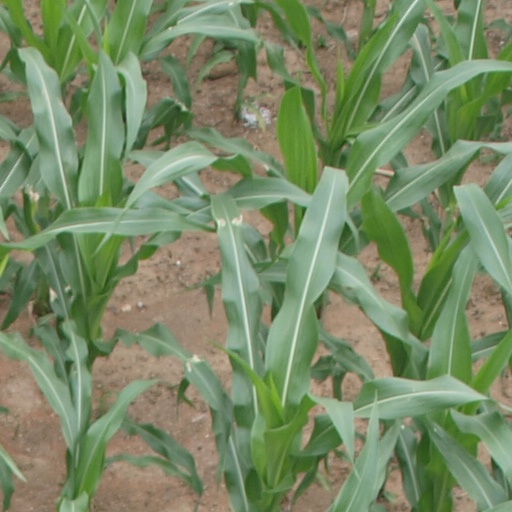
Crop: maize; corn